Marin County, California

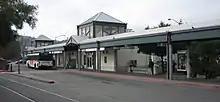
San Rafael Transit Center, a hub for Marin Transit and Golden Gate Transit buses and station for SMART

Despite the lack of rain in the Marin County area due to historic drought levels, in 2014, an estimated 20,000 juvenile Coho salmon made the migration from their spawning grounds in the Lagunitas Creek area to the Pacific Ocean. This increase in migration was significantly up from the previous historic record for the same migration measured in 2006 at 11,000.